Sri Lanka Police

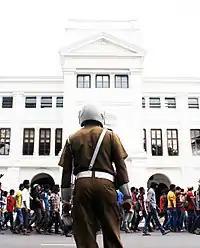
Standard traffic police uniform

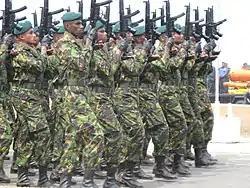
Special Task Force personnel in DPM camouflage and armed with MP5s during a parade in 2012

The current standard uniform comes from the last major changes made in 1974. However, several additions have been made since then for practical reasons. The old white uniform still remain as the full-dress uniform of gazetted officers above the rank of sub inspector SI, only worn for ceremonial occasions and weddings. This includes white tunic, trousers (or skirt), and medals, and is adorned with black epaulettes with rank insignia, a black leather cross belt with the lion head badge with whistle and chain, police badge-affixed black leather pouch, sword, and a white pith helmet. Senior gazetted officers (of and above ranks of ASP) may wear a waist sash in gold colour instead of the cross belt. Mounted officers wear a red tunic for ceremonial occasions with a gold cross belt and a black custodian helmet. Gazetted officers above the rank of sub inspector (SI), carry swords, and constables carry lances with a police pennant.